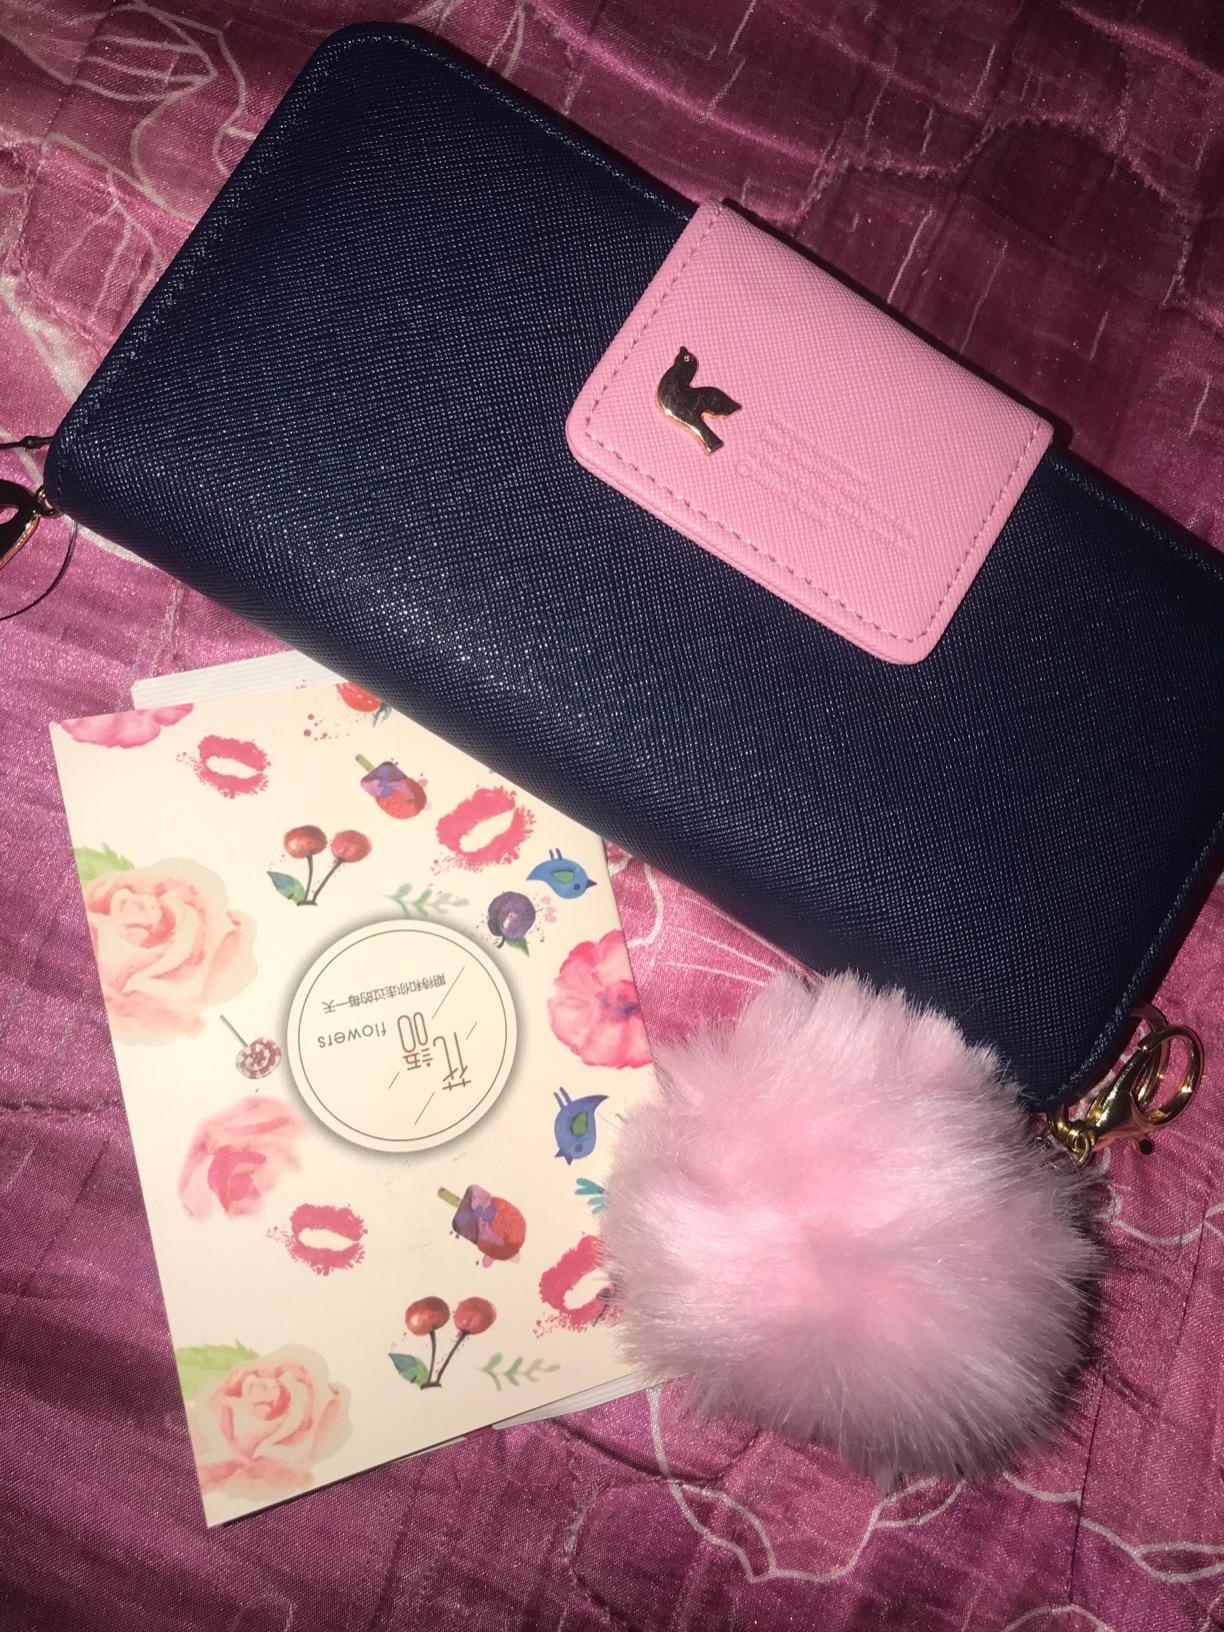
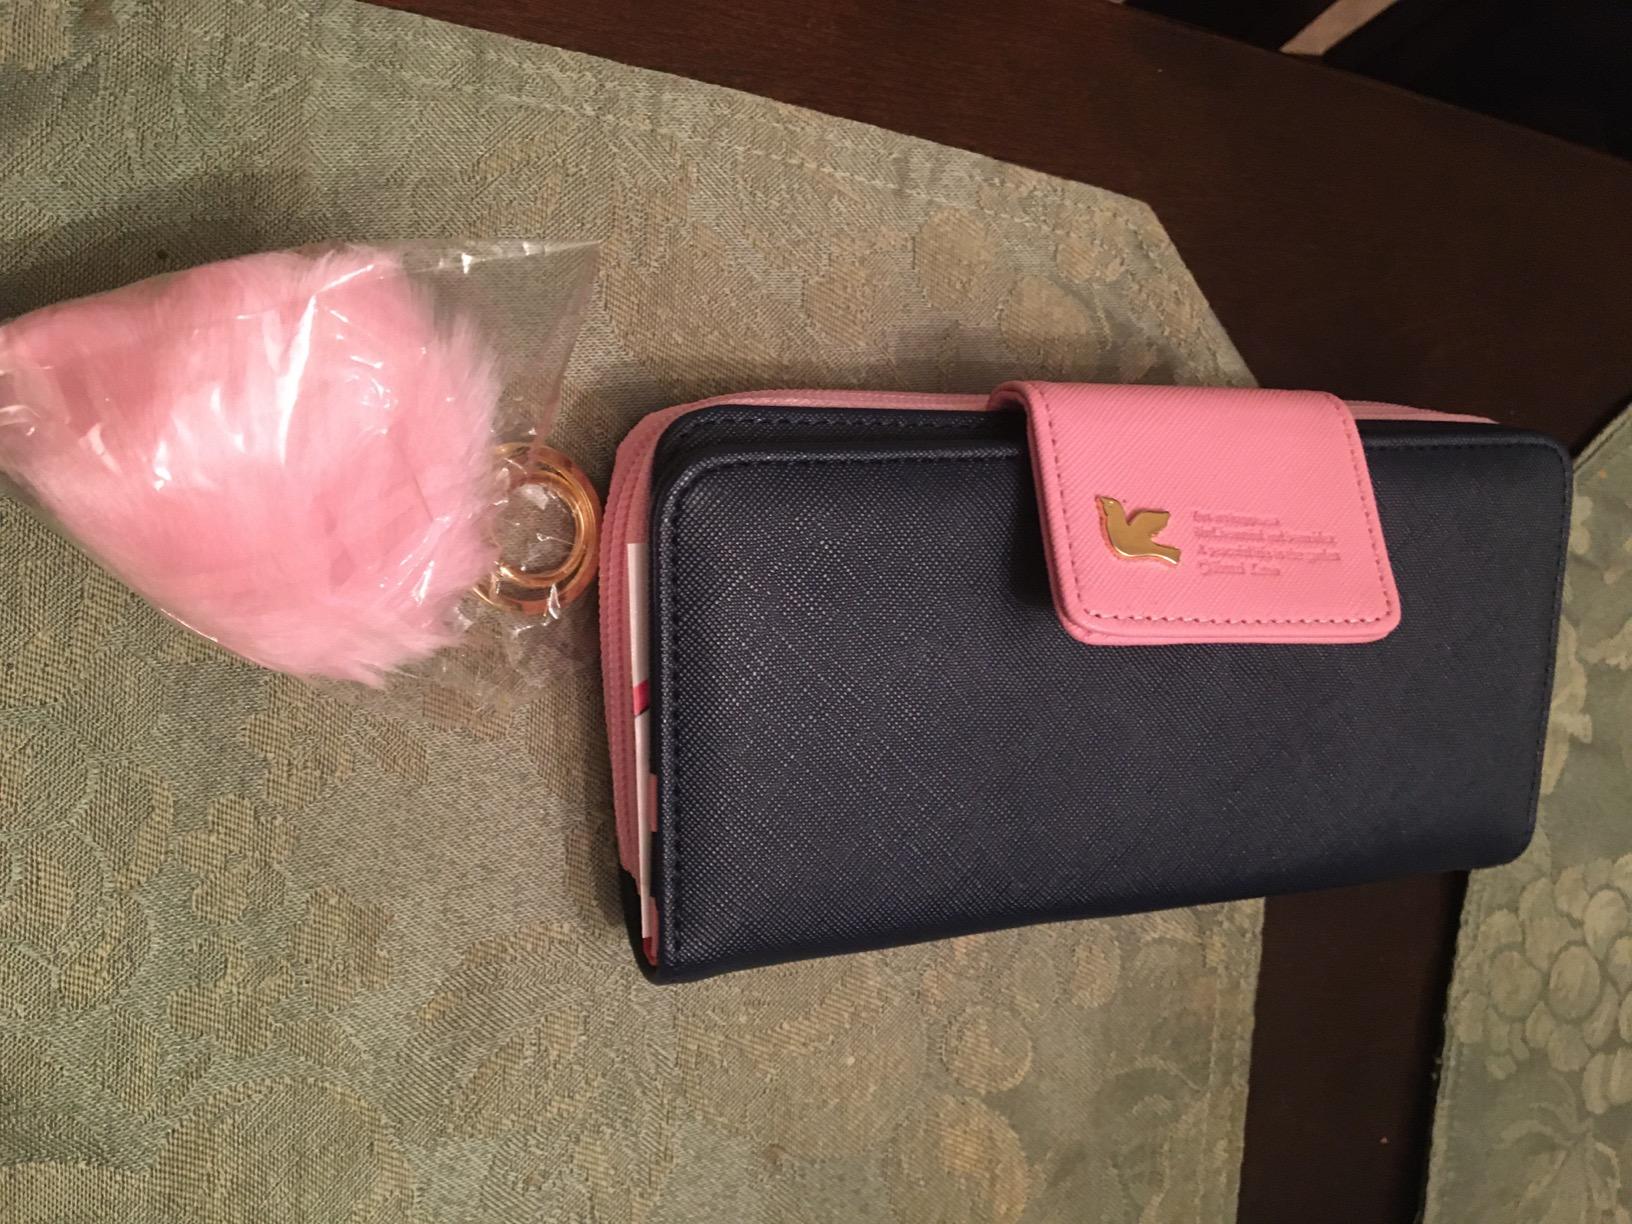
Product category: accessories_handbag
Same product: yes